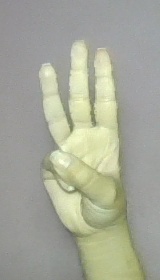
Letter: thaa